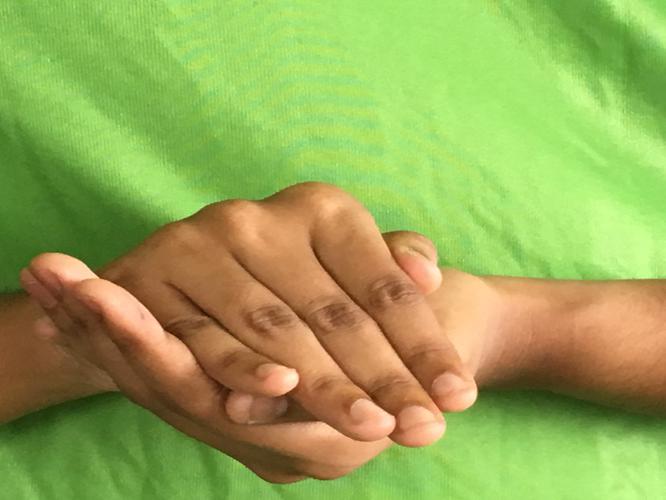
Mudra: Samputa
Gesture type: double_hand